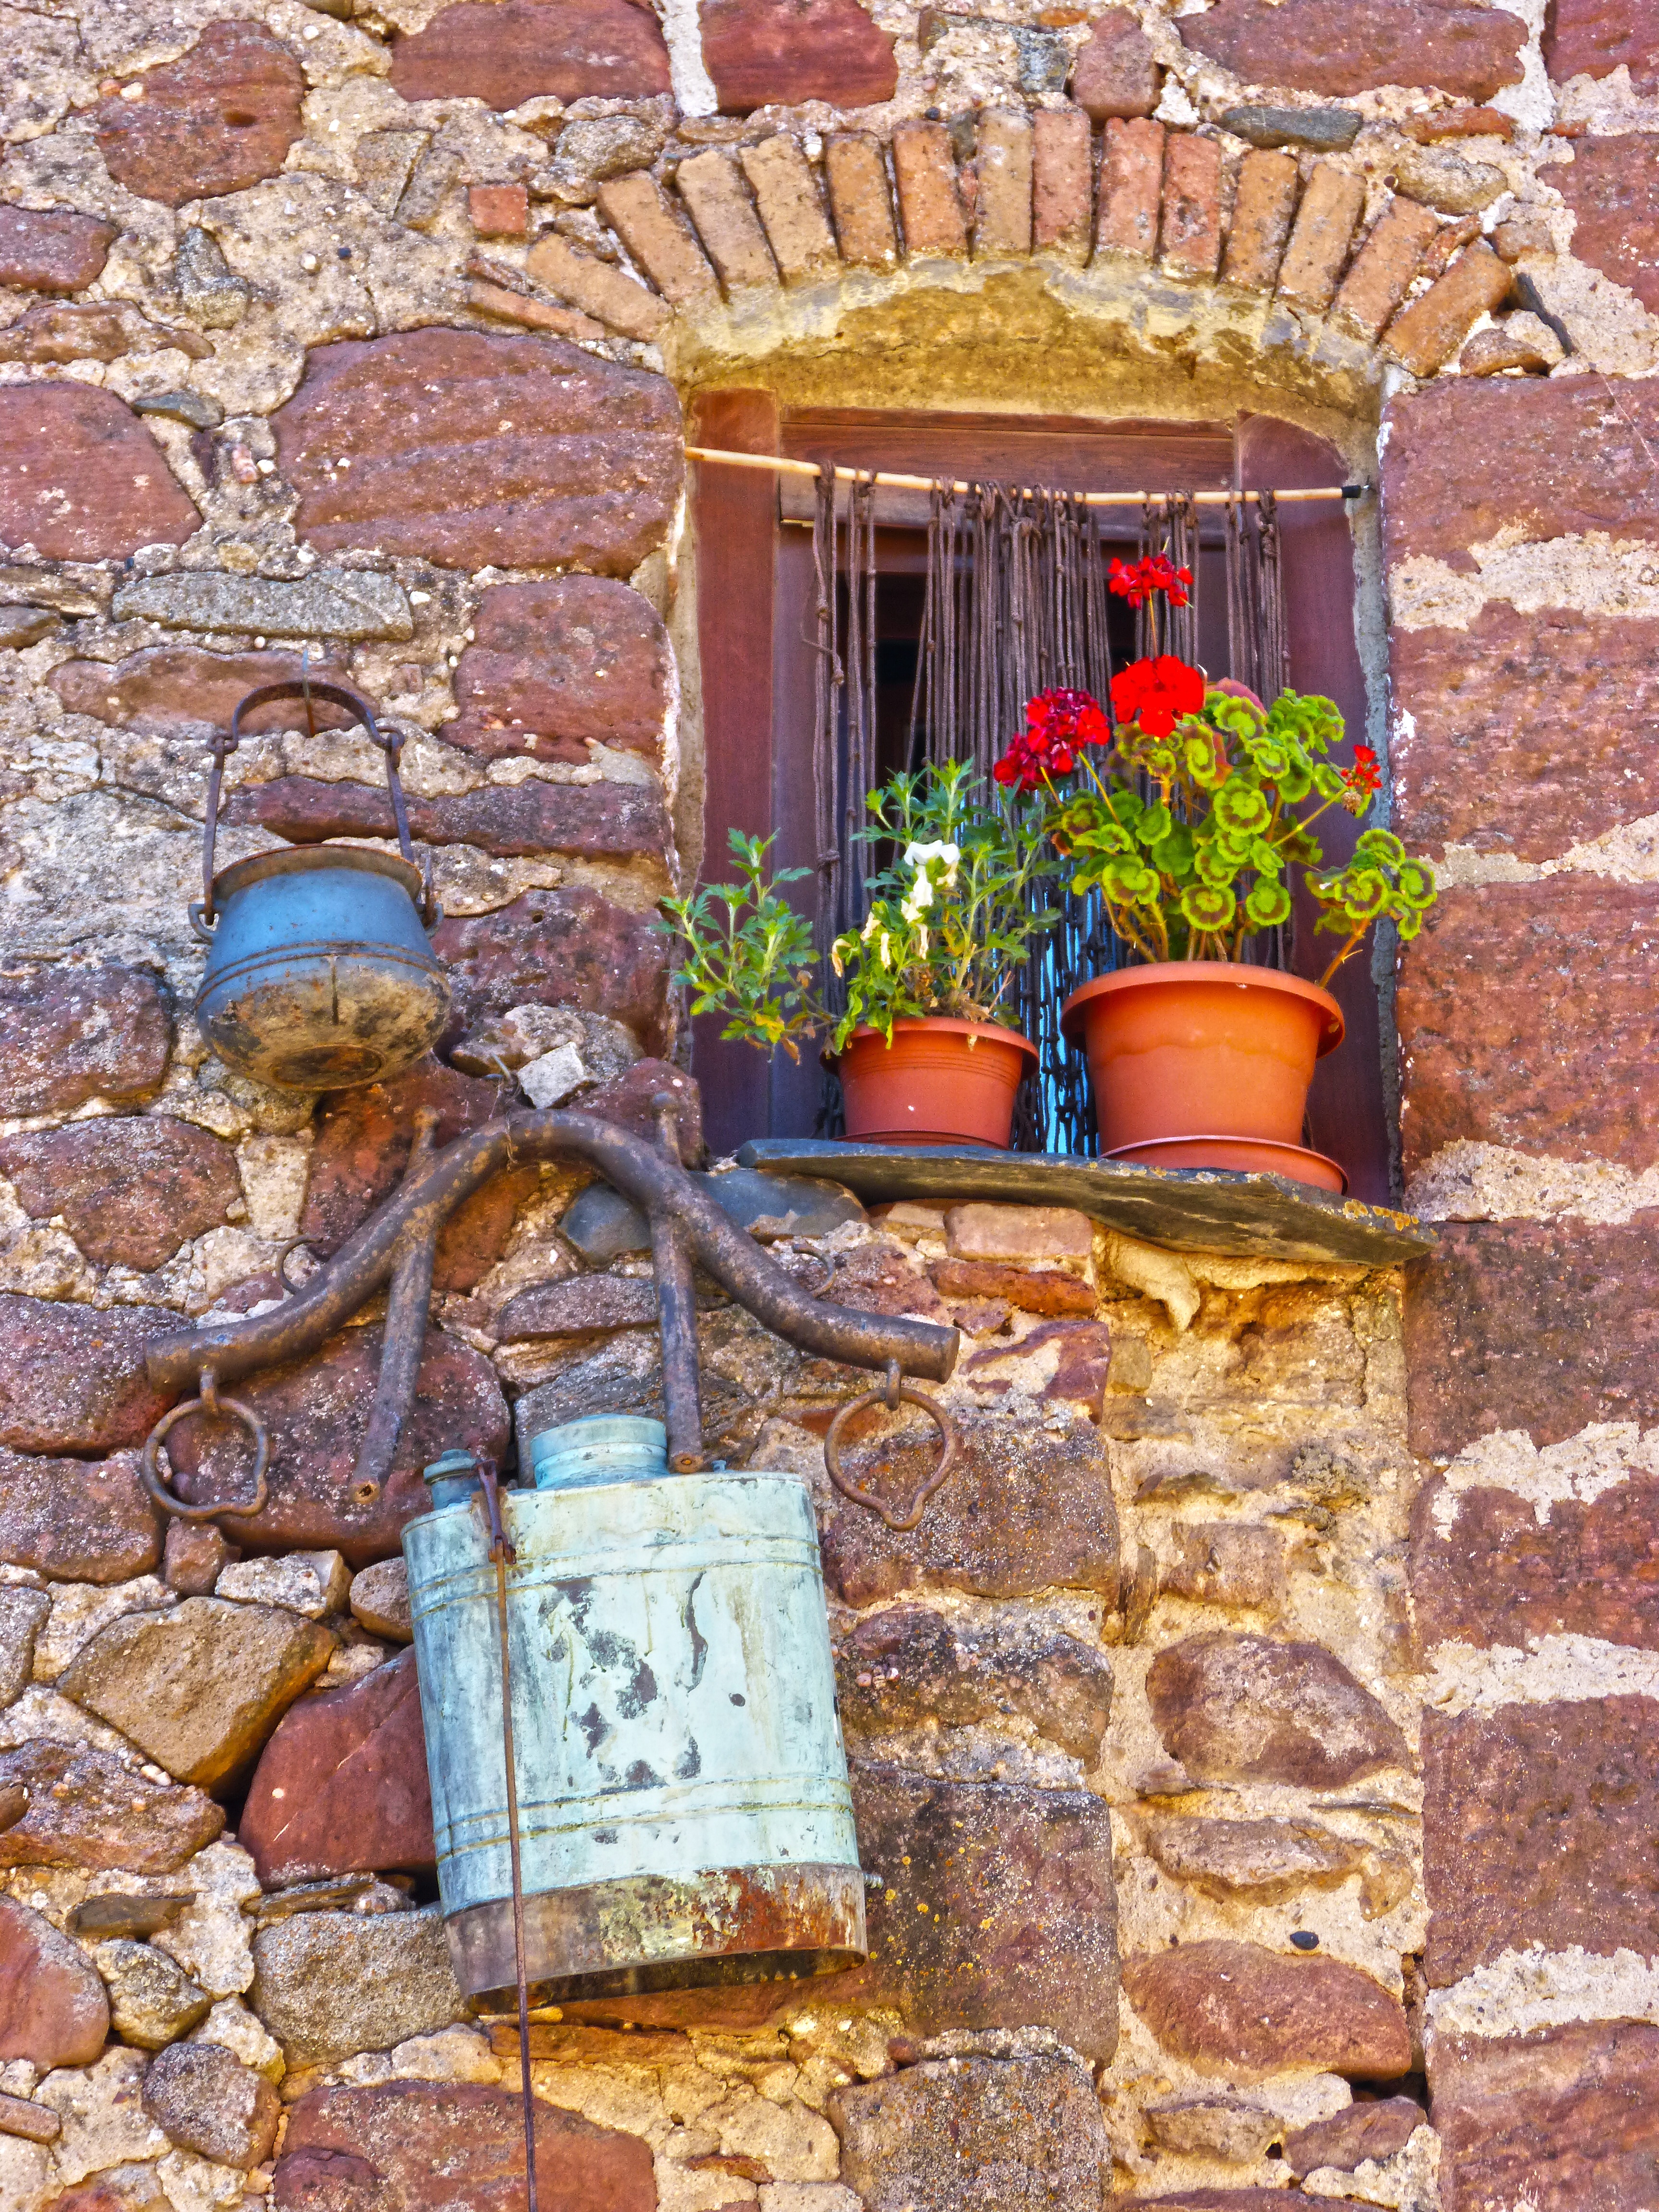
rock, window, home, wall, cottage, backyard, stone wall, brick, material, tools, estate, brickwork, red sandstone, prades, popular architecture